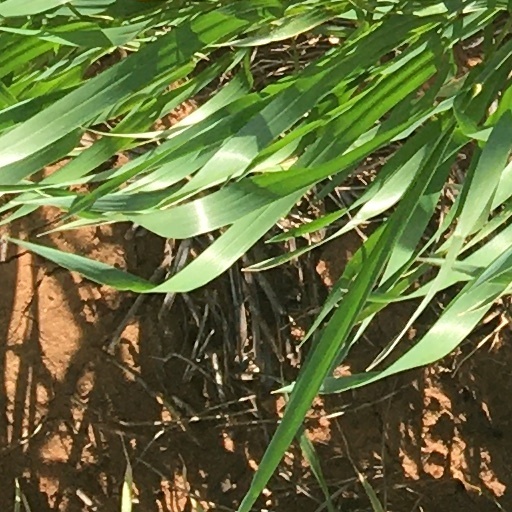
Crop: wheat